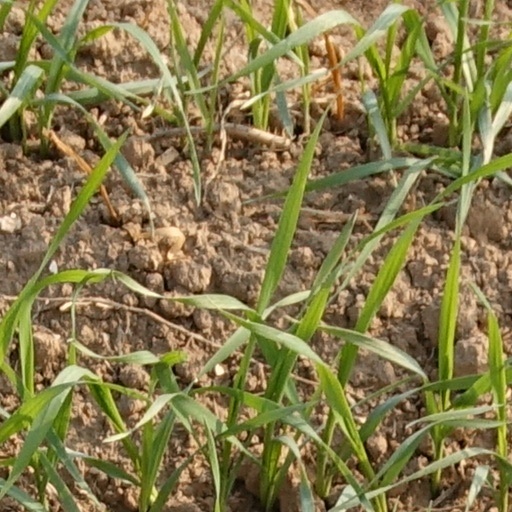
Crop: wheat